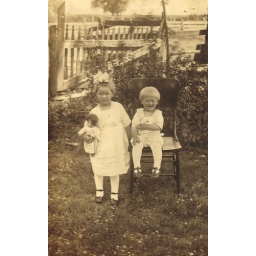
boy and girl outside in front of laundry